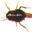
Label: cockroach